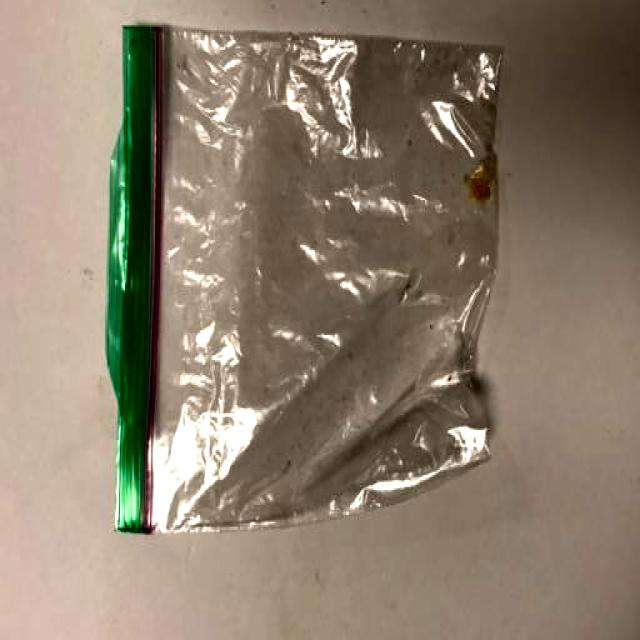
Label: Trash